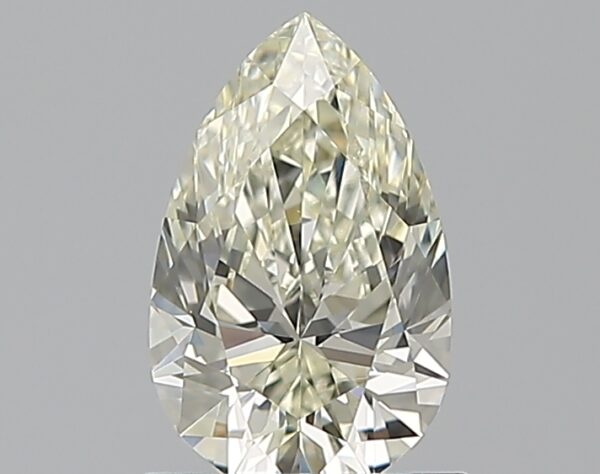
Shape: pear
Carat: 1.01
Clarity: VVS1
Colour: M
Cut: EX
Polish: EX
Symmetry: EX
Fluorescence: M
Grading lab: GIA
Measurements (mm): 8.75 x 5.47 x 3.44